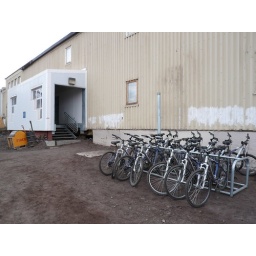
The week I arrived there was a bike race around the base